Westhill, Aberdeenshire

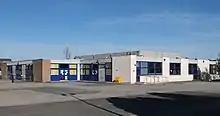
Westhill Primary School

Major housing expansions are under way at Elrick and to the west of Westhill. Many new housing estates are being built, primarily from well known companies such as Stewart Milne and Bett Homes.